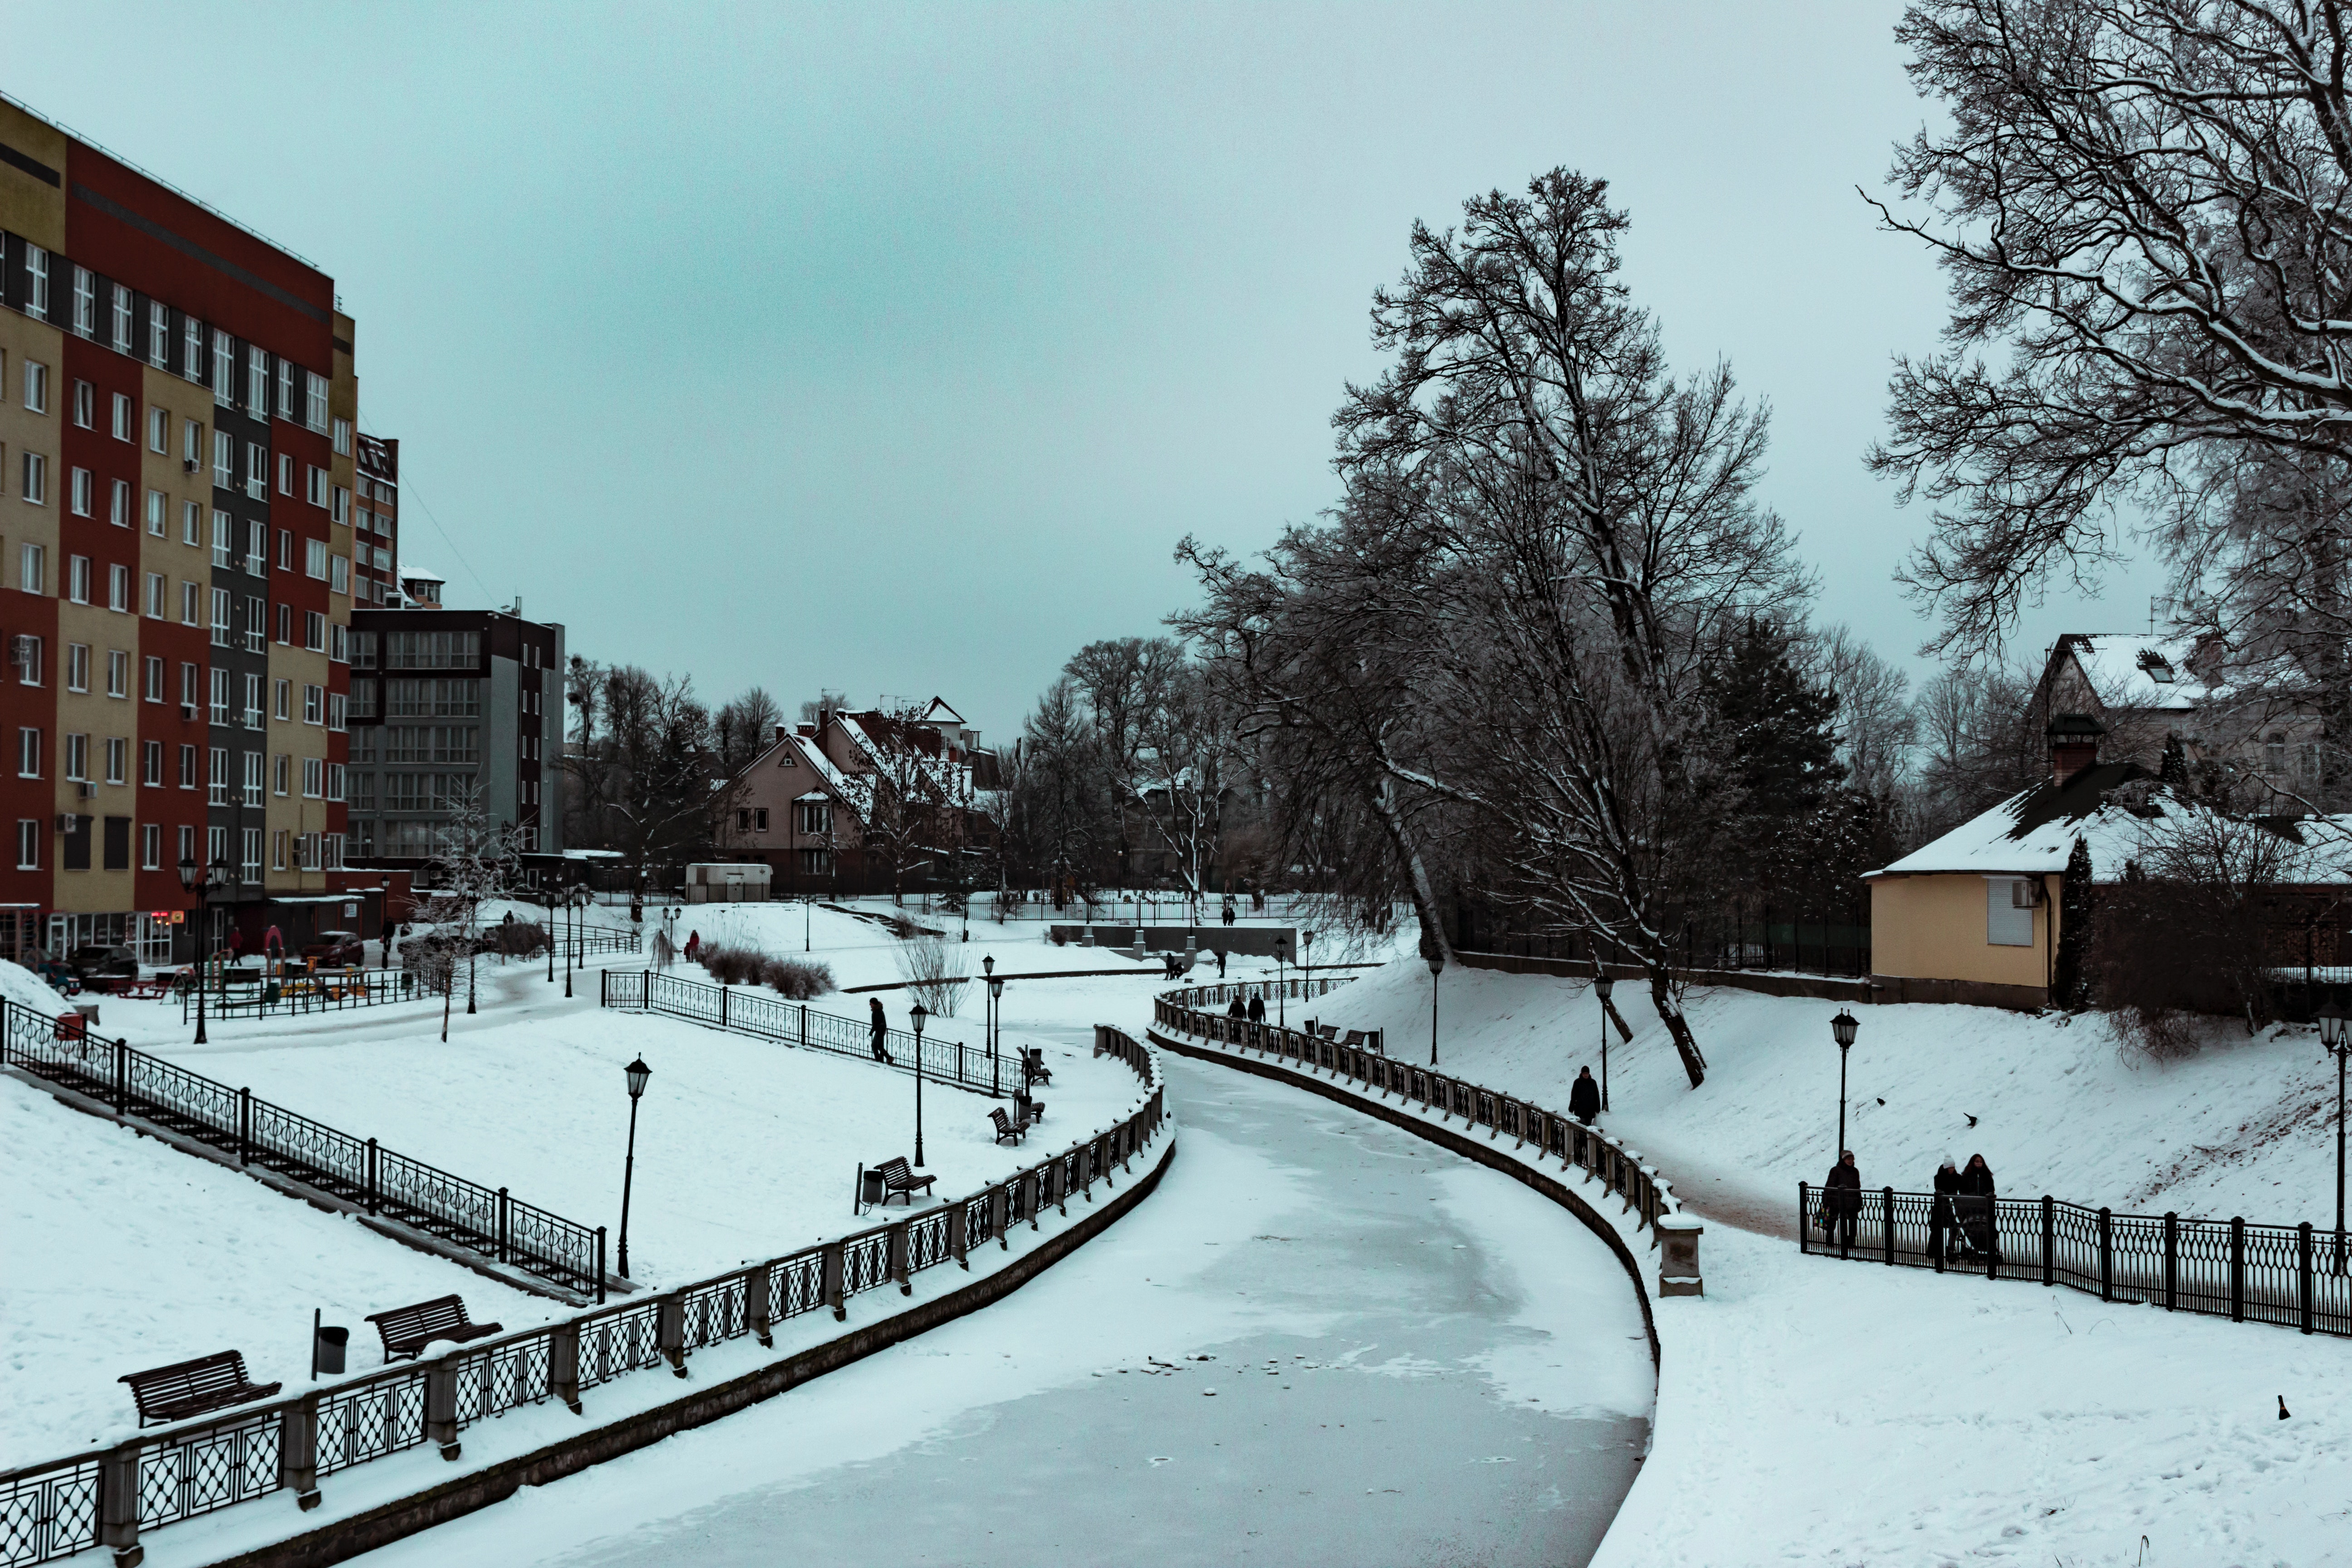
snow, winter, waterway, tree, freezing, architecture, canal, black and white, building, landscape, plant, city, river, ice